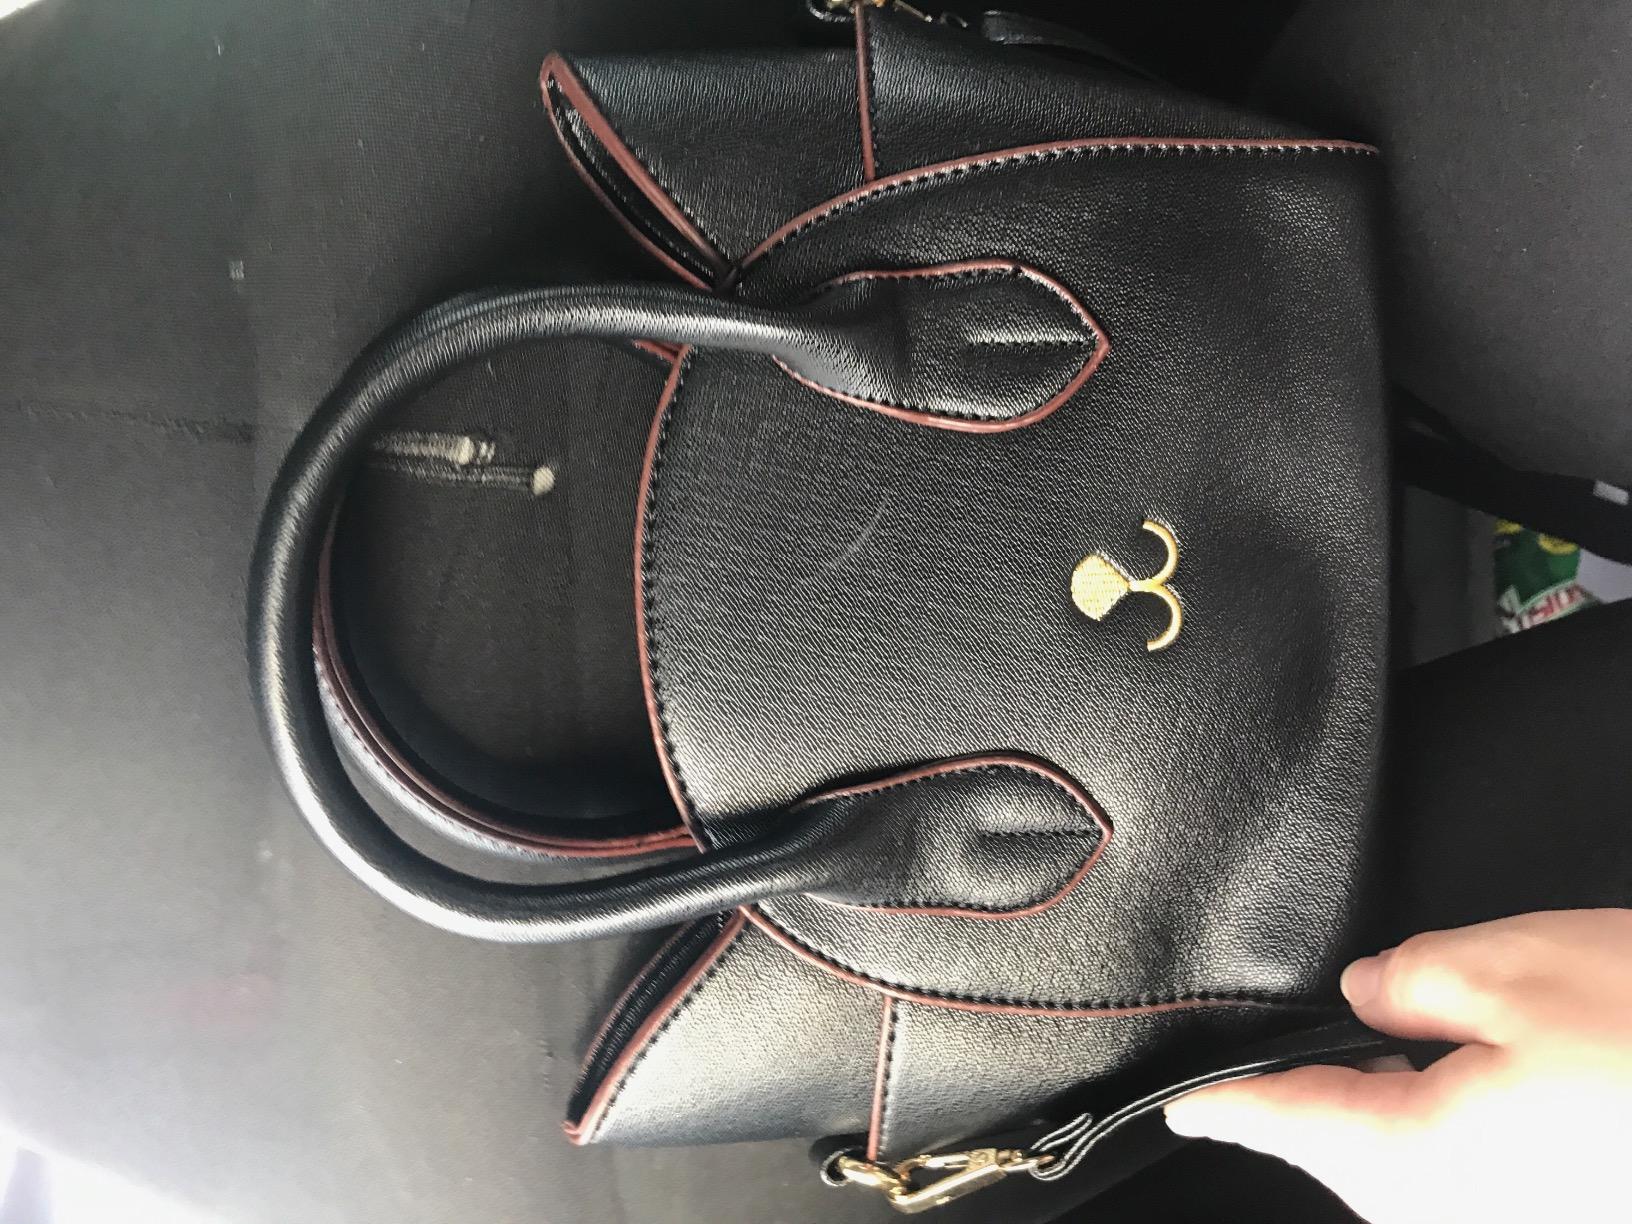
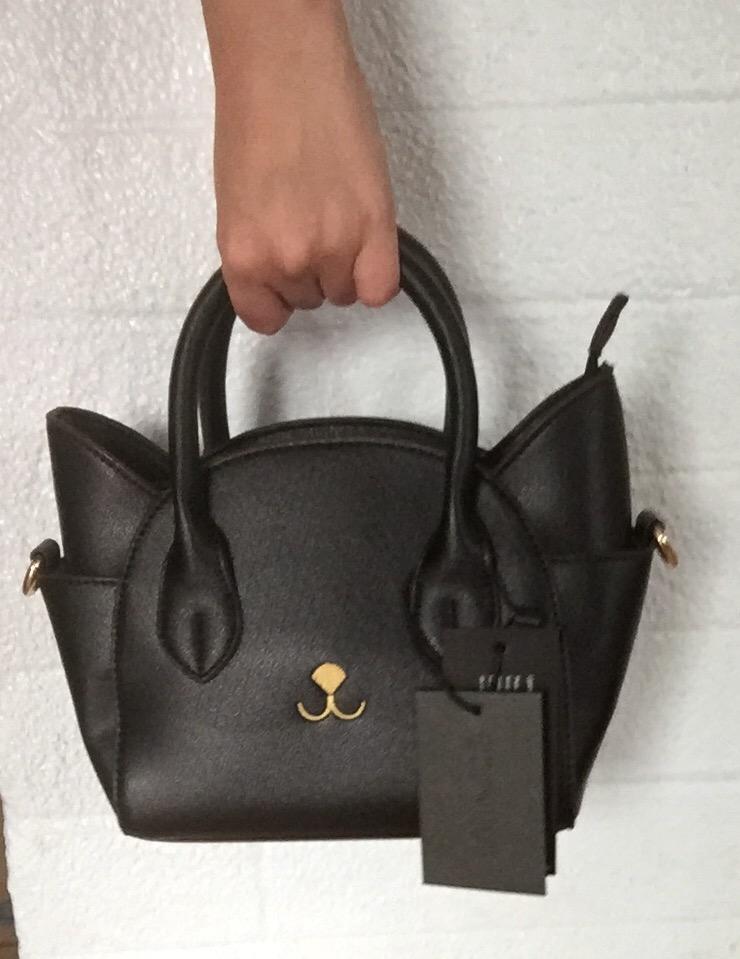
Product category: accessories_handbag
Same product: yes